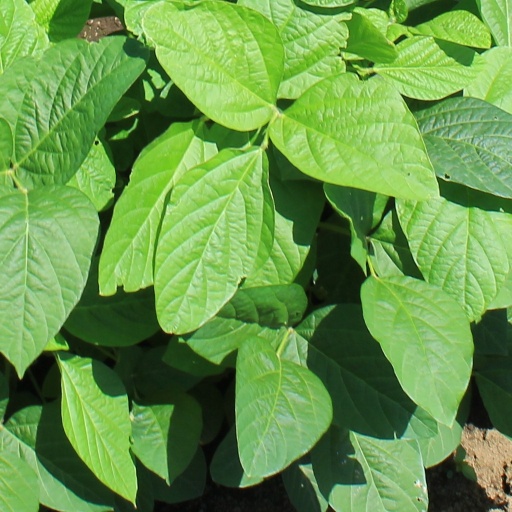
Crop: soybean